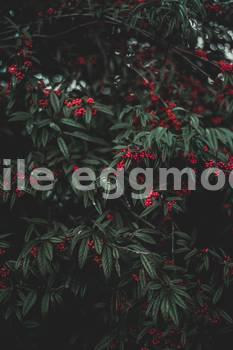
Label: Watermark